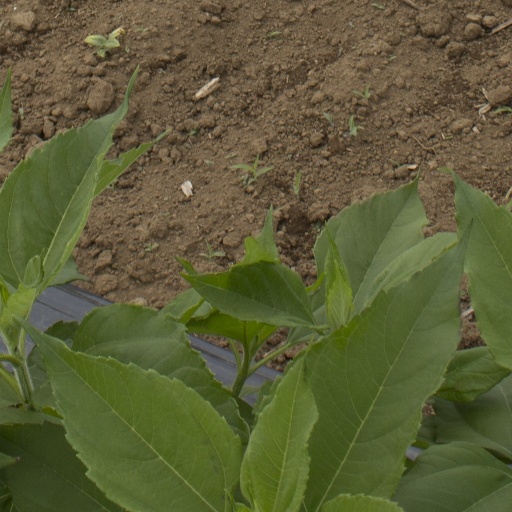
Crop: Jerusalem artichoke